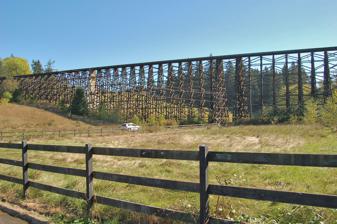
Building: Holcomb Creek Trestle
Country: United States of America
Year built: 1911
Bridge in Helvetia, Oregon Holcomb Creek Trestle Coordinates 45°35′49″N 122°53′54″W / 45.5969°N 122.8983°W / 45.5969; -122.8983 Carries Portland and Western Railroad Crosses Holcomb Creek Locale Helvetia, Oregon Characteristics Design Trestle Total length 1,168 feet (356 m) Height 90 feet (27 m) History Opened c. 1911 Location A train passing over the trestle in 1991 The Holcomb Creek Trestle , also known as the Dick Road Trestle , is a wooden railroad trestle bridge in Washington County, Oregon , United States, on Dick Road near the unincorporated community of Helvetia . Spanning 1,168 feet (356 m), it is thought to be the longest wooden railroad trestle still in use in the United States, as well as the largest trestle in Oregon. The trestle was completed in around 1911 for the United Railways , a now-defunct railway which ran from Portland to Wilkesboro . It was rebuilt in 1947. A connection to the Oregon Electric Railway was later added. It was used by Burlington Northern Railroad (which merged into BNSF Railway in 1995) until the mid-1990s, and was known by that company as "Bridge 16.7". The Holcomb Creek Trestle is currently operated by Portland and Western Railroad . The trestle is the subject of several local urban legends and is rumored to be haunted. According to one account, it is haunted by the ghost of a man who killed himself and his family in a murder-suicide in the 1960s. It is also said to be the site of several suicides by hanging which took place in the early 20th century. See also Reportedly haunted locations in Oregon References